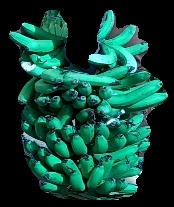
Variety: pachbale
Grade: grade3